Aguelmis Rojas

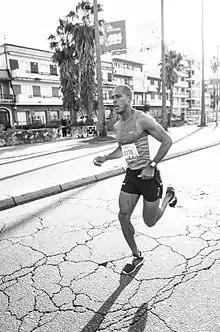
During the Corré Montevideo 21km run

Aguelmis Rojas de Armas also Aquelmis Rojas (born March 28, 1978) is a male long-distance runner from Cuba. He represented his native country at the 2004 Summer Olympics in Athens, Greece, where he finished in 47th place in the men's marathon event, clocking 2:21.59. Rojas set his personal best (2:14.15) in the marathon on April 18, 2004, in Havana.